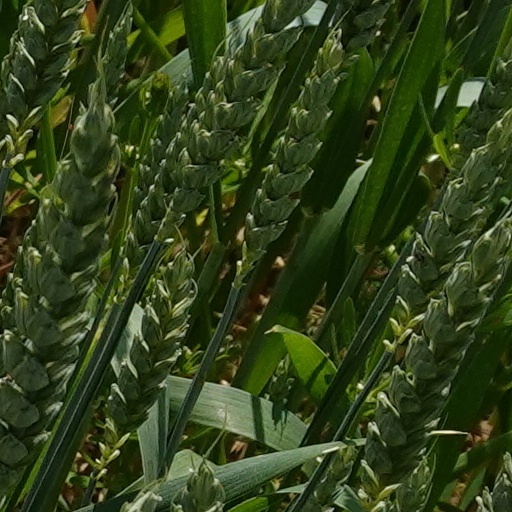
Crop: wheat